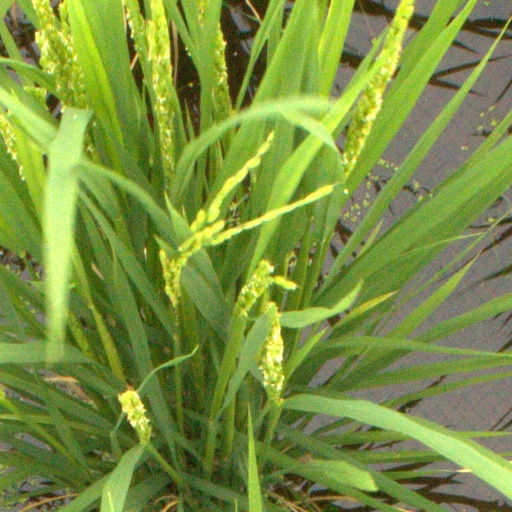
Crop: rice